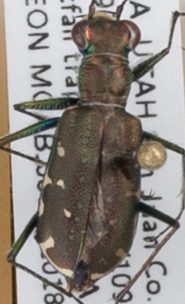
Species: Cicindela punctulata punctulata
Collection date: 2018-07-24
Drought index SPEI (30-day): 0.39
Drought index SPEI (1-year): -2.09
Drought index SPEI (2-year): -2.09